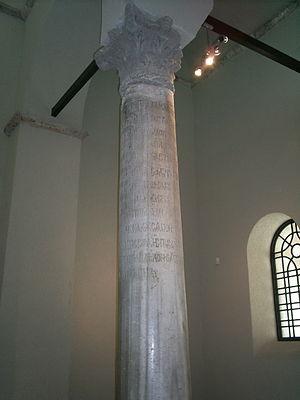
La bataille de Klokotnica ou Klokotnitsa eut lieu le 9 mars 1230 dans les environs du village de Klokotnitsa entre les forces d’Ivan Asen II, tsar de Bulgarie, et celles de Théodore Comnène Doukas, souverain d’Épire et « empereur de Thessalonique ». Grâce à cette victoire, la Bulgarie devint la puissance dominante de la région des Balkans, alors qu’un point final fut mis à l’ascension fulgurante qu’avait connue l’Épire. Cette bataille est souvent vue par les historiens comme l’un des points tournants de l’histoire de l’Empire byzantin après la conquête de Constantinople par les croisés ; après elle, seuls deux candidats demeurent pour la reconquête de Byzance : Jean Vatatzès et Ivan Asen.